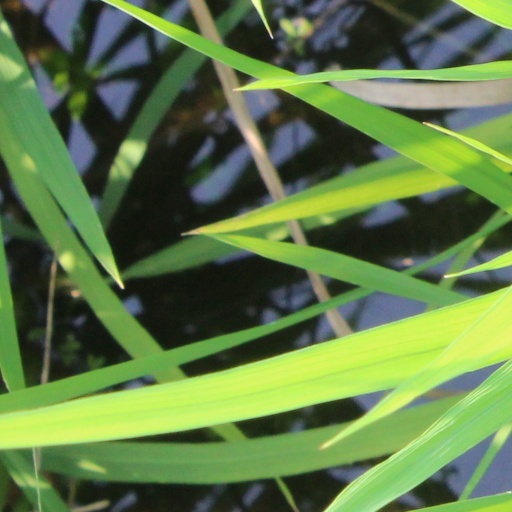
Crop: rice